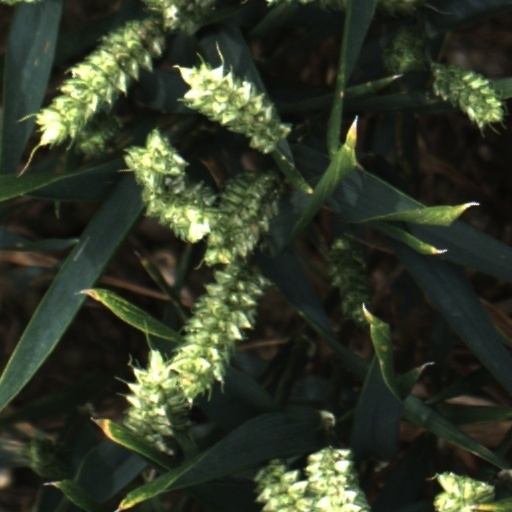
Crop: wheat